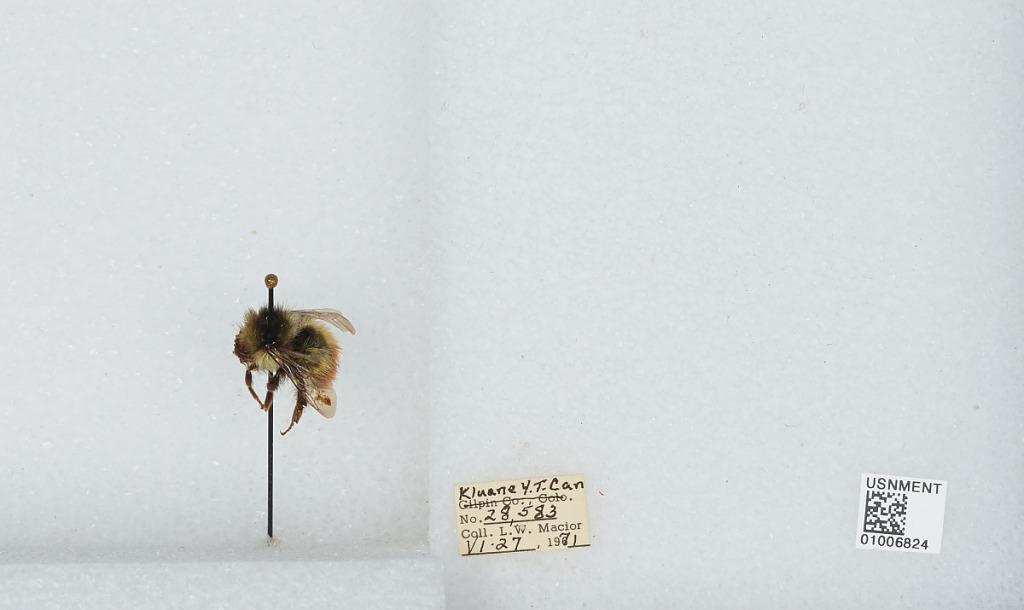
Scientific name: Bombus (Pyrobombus) flavifrons Cresson
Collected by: L. Macior
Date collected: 1971-6-27
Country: Canada
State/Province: Yukon Territory
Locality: Kluane
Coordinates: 60.75, -139.5